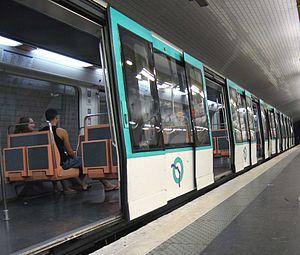
Rame MF88 portes ouvertes à la station Louis Blanc, Paris, France
Le MF 88 est un matériel roulant sur fer du métro de Paris. Il équipe depuis 1994 la seule ligne 7 bis. Directement dérivé du prototype Boa, il apporte de nombreuses innovations, comme l'informatique embarquée ou l'intercirculation entre les voitures, dont certaines sont reprises par les matériels plus récents.